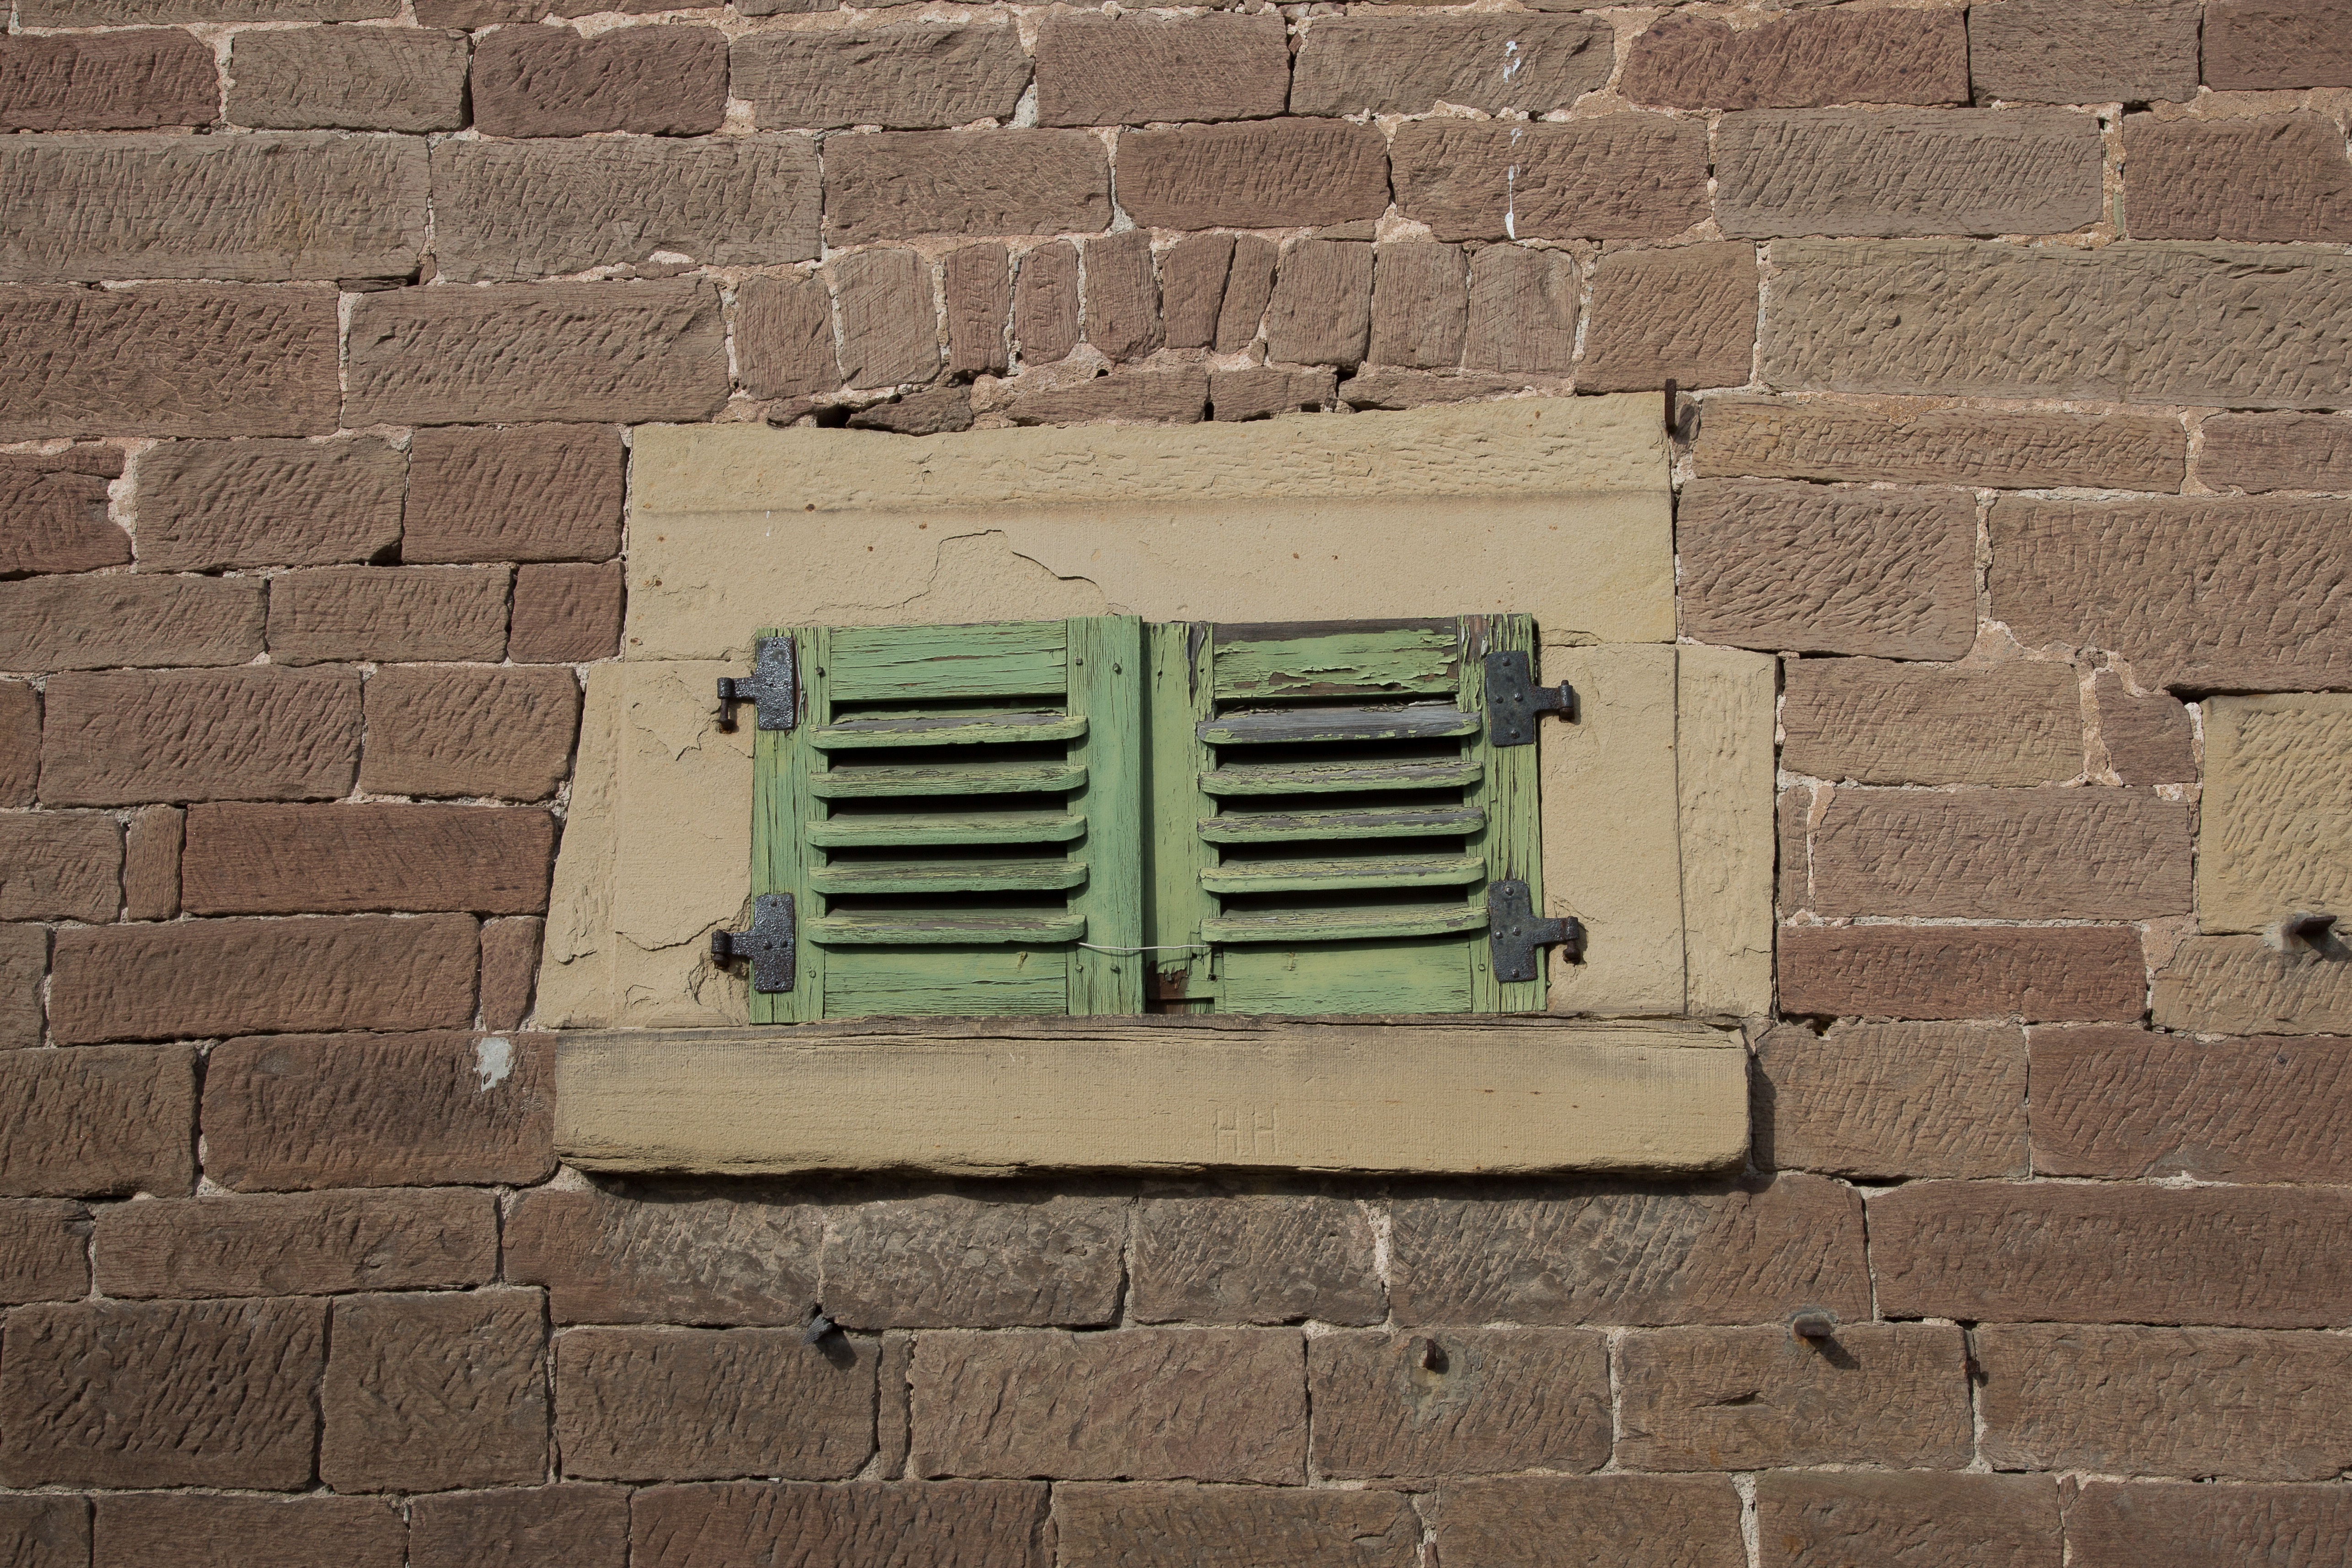
architecture, wood, texture, window, wall, green, facade, brick, material, shutter, shutters, closed, brickwork, hauswand, flooring, wooden shutters, road surface